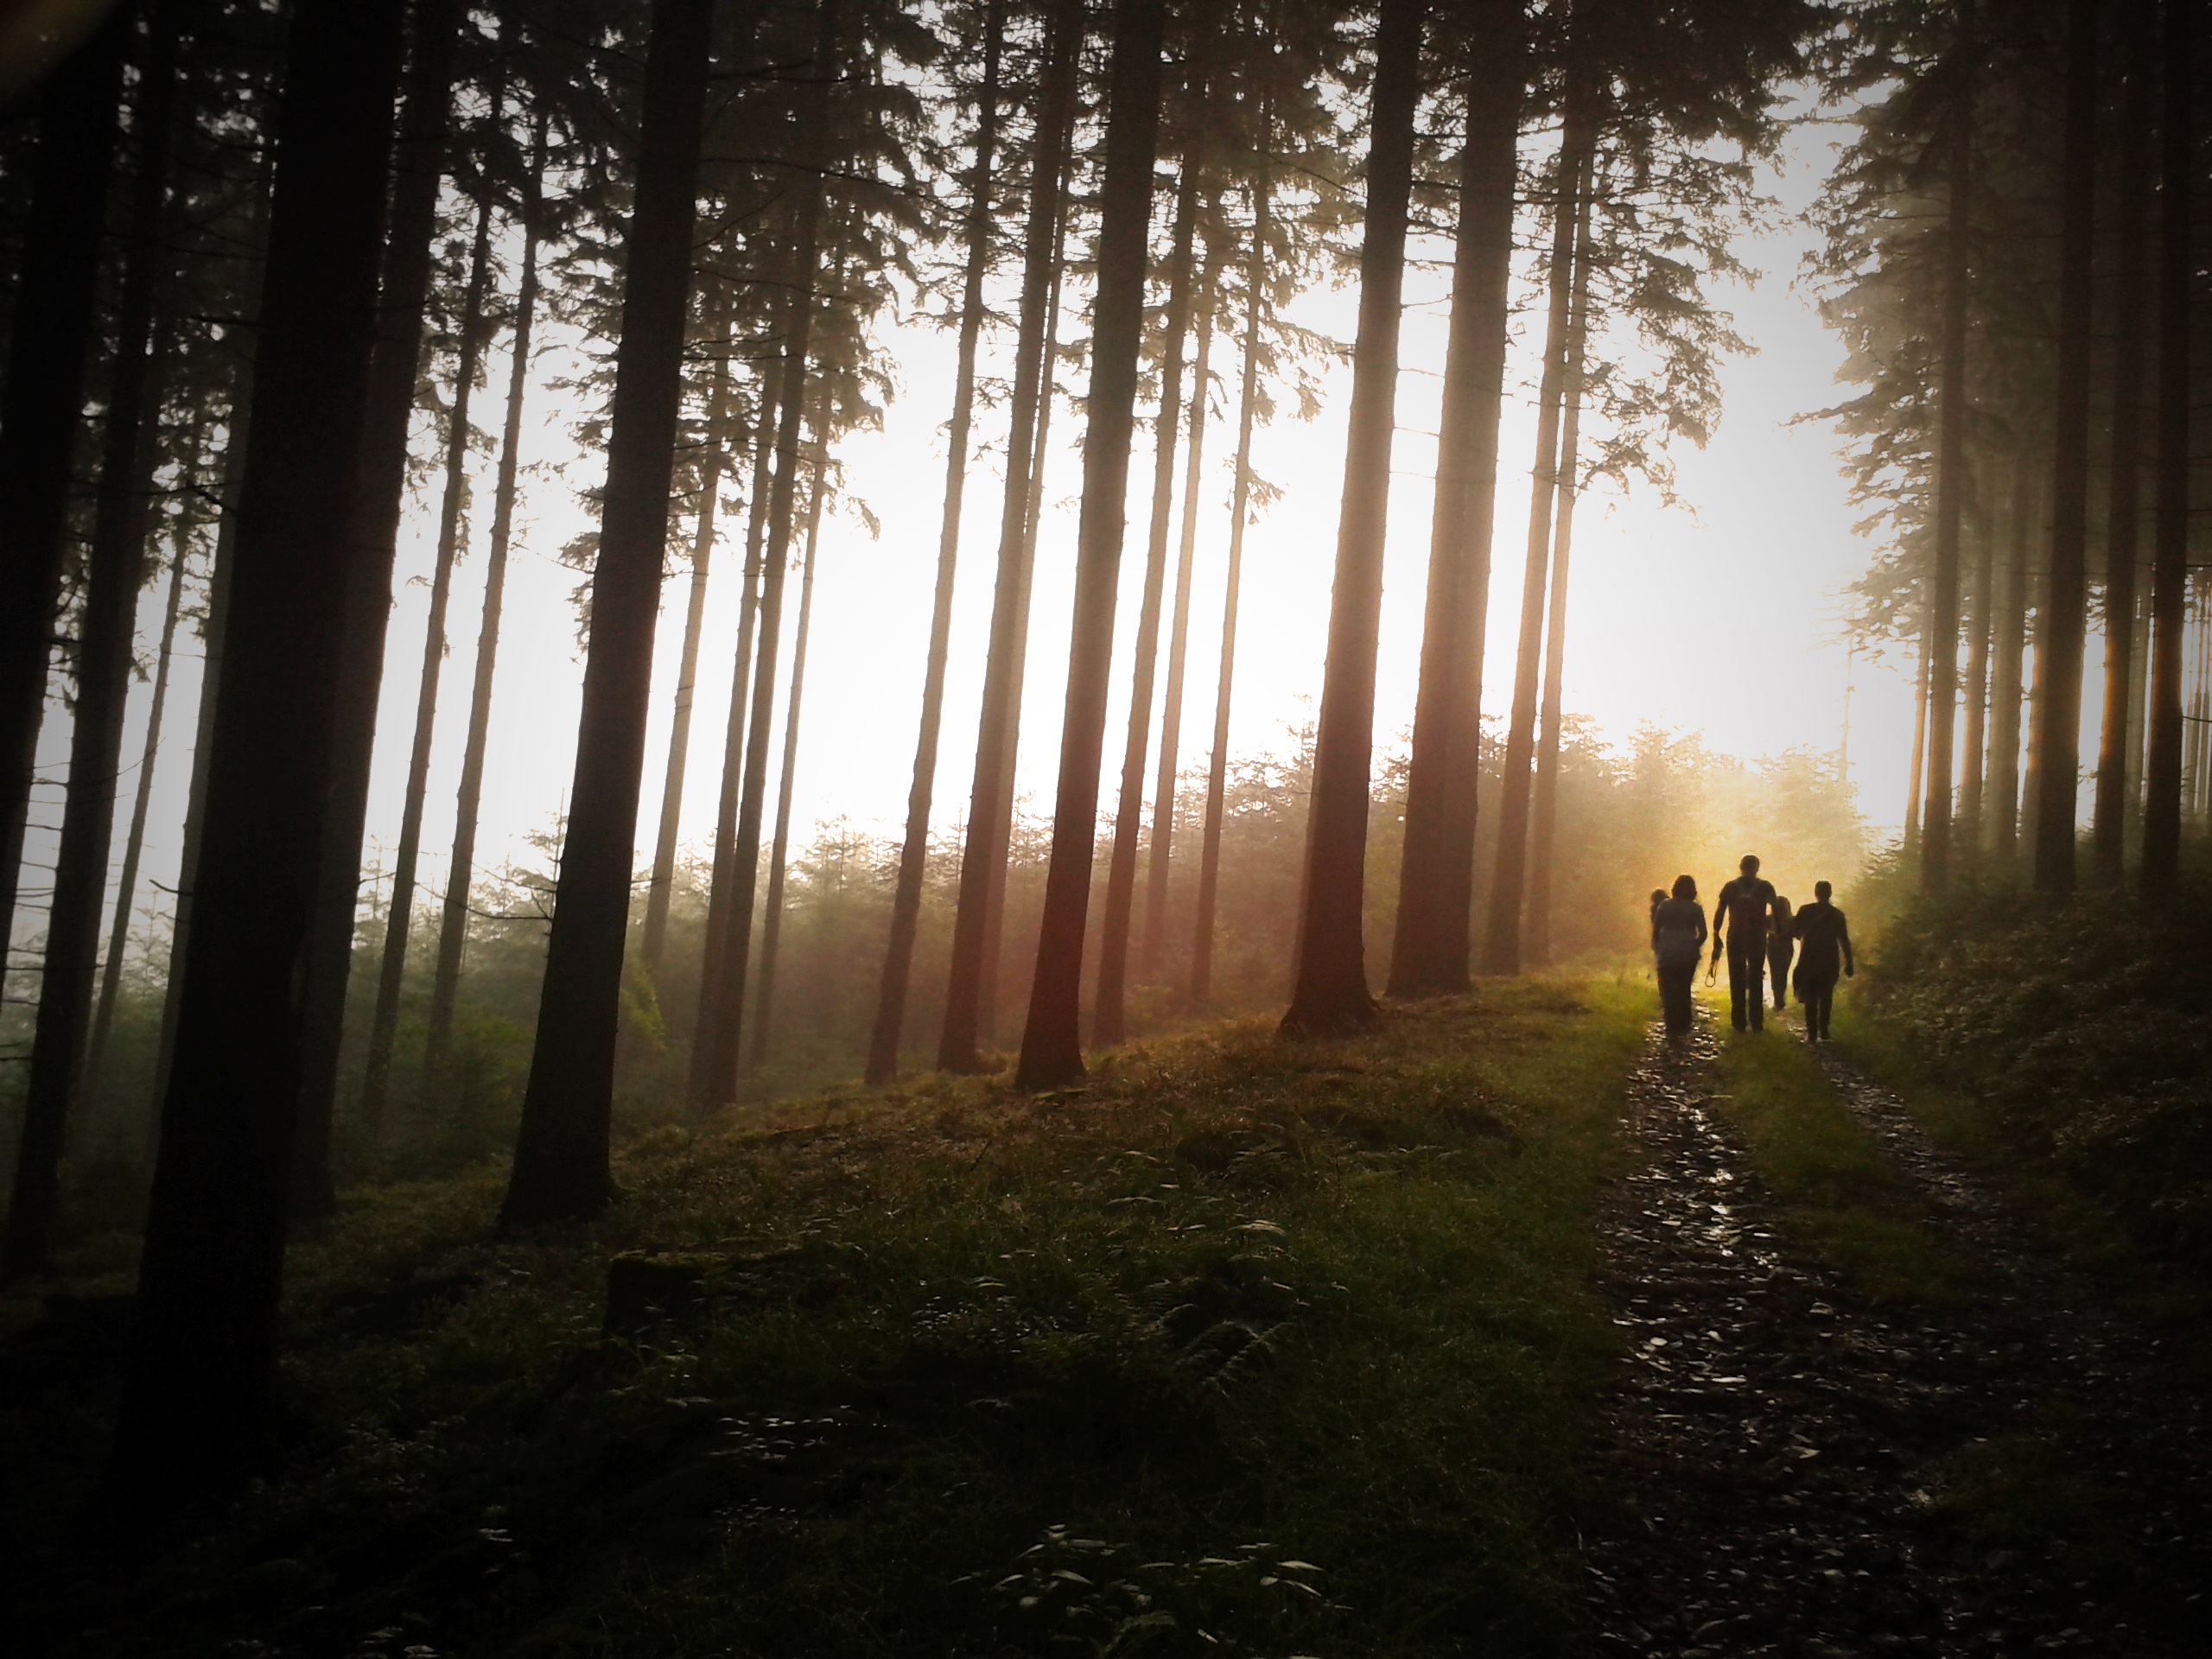
tree, nature, forest, branch, light, plant, fog, sunset, mist, hiking, sunlight, morning, leaf, twilight, autumn, darkness, trees, family, woodland, silhouettes, habitat, ecosystem, natural environment, geographical feature, atmospheric phenomenon, woody plant